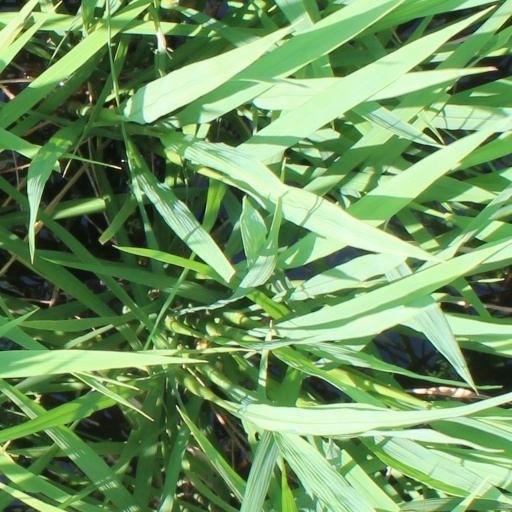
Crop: rice